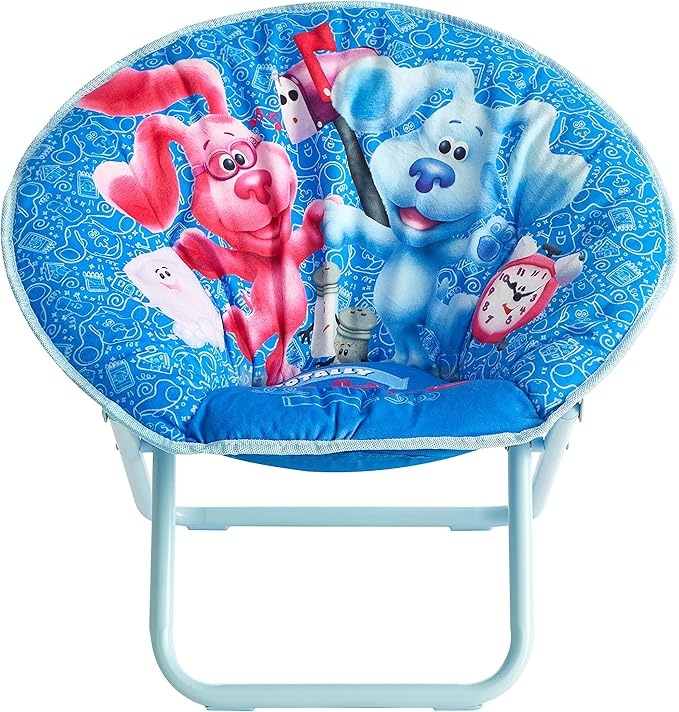
Nickelodeon Blues Clues Toddler 19” Folding Saucer Chair with Cushion, Ages 3+, Polyester
About This FUN DESIGN: Blues Clues design featured on this toddler folding saucer chair to put a smile on your child or someone dear to yours face! Decorate your space with this toddler saucer chair. Colorful, sturdy and the perfect chair for comfortable rest. The perfect gift for all the Blues Clues fans out there designed with the iconic characters. SOFT AND COMFORTABLE: This soft saucer chair is made of soft mink fabric with a cushioned polyester fill that is comfortable for your little one to sit in. Your little one will not want to get up once seated in this comfortable saucer chair. The perfect seating option for your little one featuring his or her favorite character. An exciting piece of furniture to add to your child’s home décor. SAFETY LOCK: Metal frame has safety locking mechanism to keep chair supportive and in place. Recommend spot clean only. FOLDABLE: This saucer chair is foldable and perfect to store away when not in use. It folds flat for easy, space-saving transport and storage. No assembly is required. DIMENSIONS: Saucer chair measures 17.3" L x 19.7" W x 18.9" H. This saucer chair won’t take up so much room making it an ideal practical purchase. Lightweight and easy to transport around. Weight Capacity is 81 lbs. Overview Brand : Idea Nuova Color : Blues Clues Product Dimensions : 17.3"D x 19.7"W x 18.9"H Size : Large Back Style : Slat Back : Material Metal Item Weight 3.9 Pounds : Material Metal : Item Weight 3.9 Pounds : Frame Material Metal Seat Material Type Fabric : Frame Material Metal : Seat Material Type Fabric
Brand: IdeaNuovaCharacterShop
Category: Furniture > Baby & Toddler Furniture > High Chairs & Booster Seats